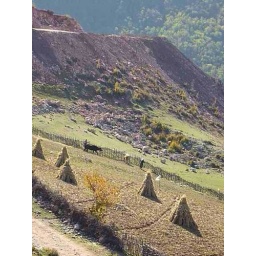
Corn in a mountain field in between Kukes and Peshkopie, Albania